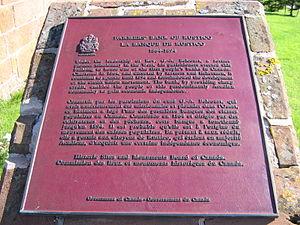
Plaque du lieu historique national du Canada de la Banque-des-Fermiers-de-Rustico
La Banque des fermiers de Rustico est une ancienne banque coopérative de Rustico à l'Île-du-Prince-Édouard, active entre 1864 et 1894, et qui fut la première caisse d'épargne au Canada. L'édifice a été reconnu comme lieu historique national en 1959 et abrite un musée racontant l'histoire de la banque.